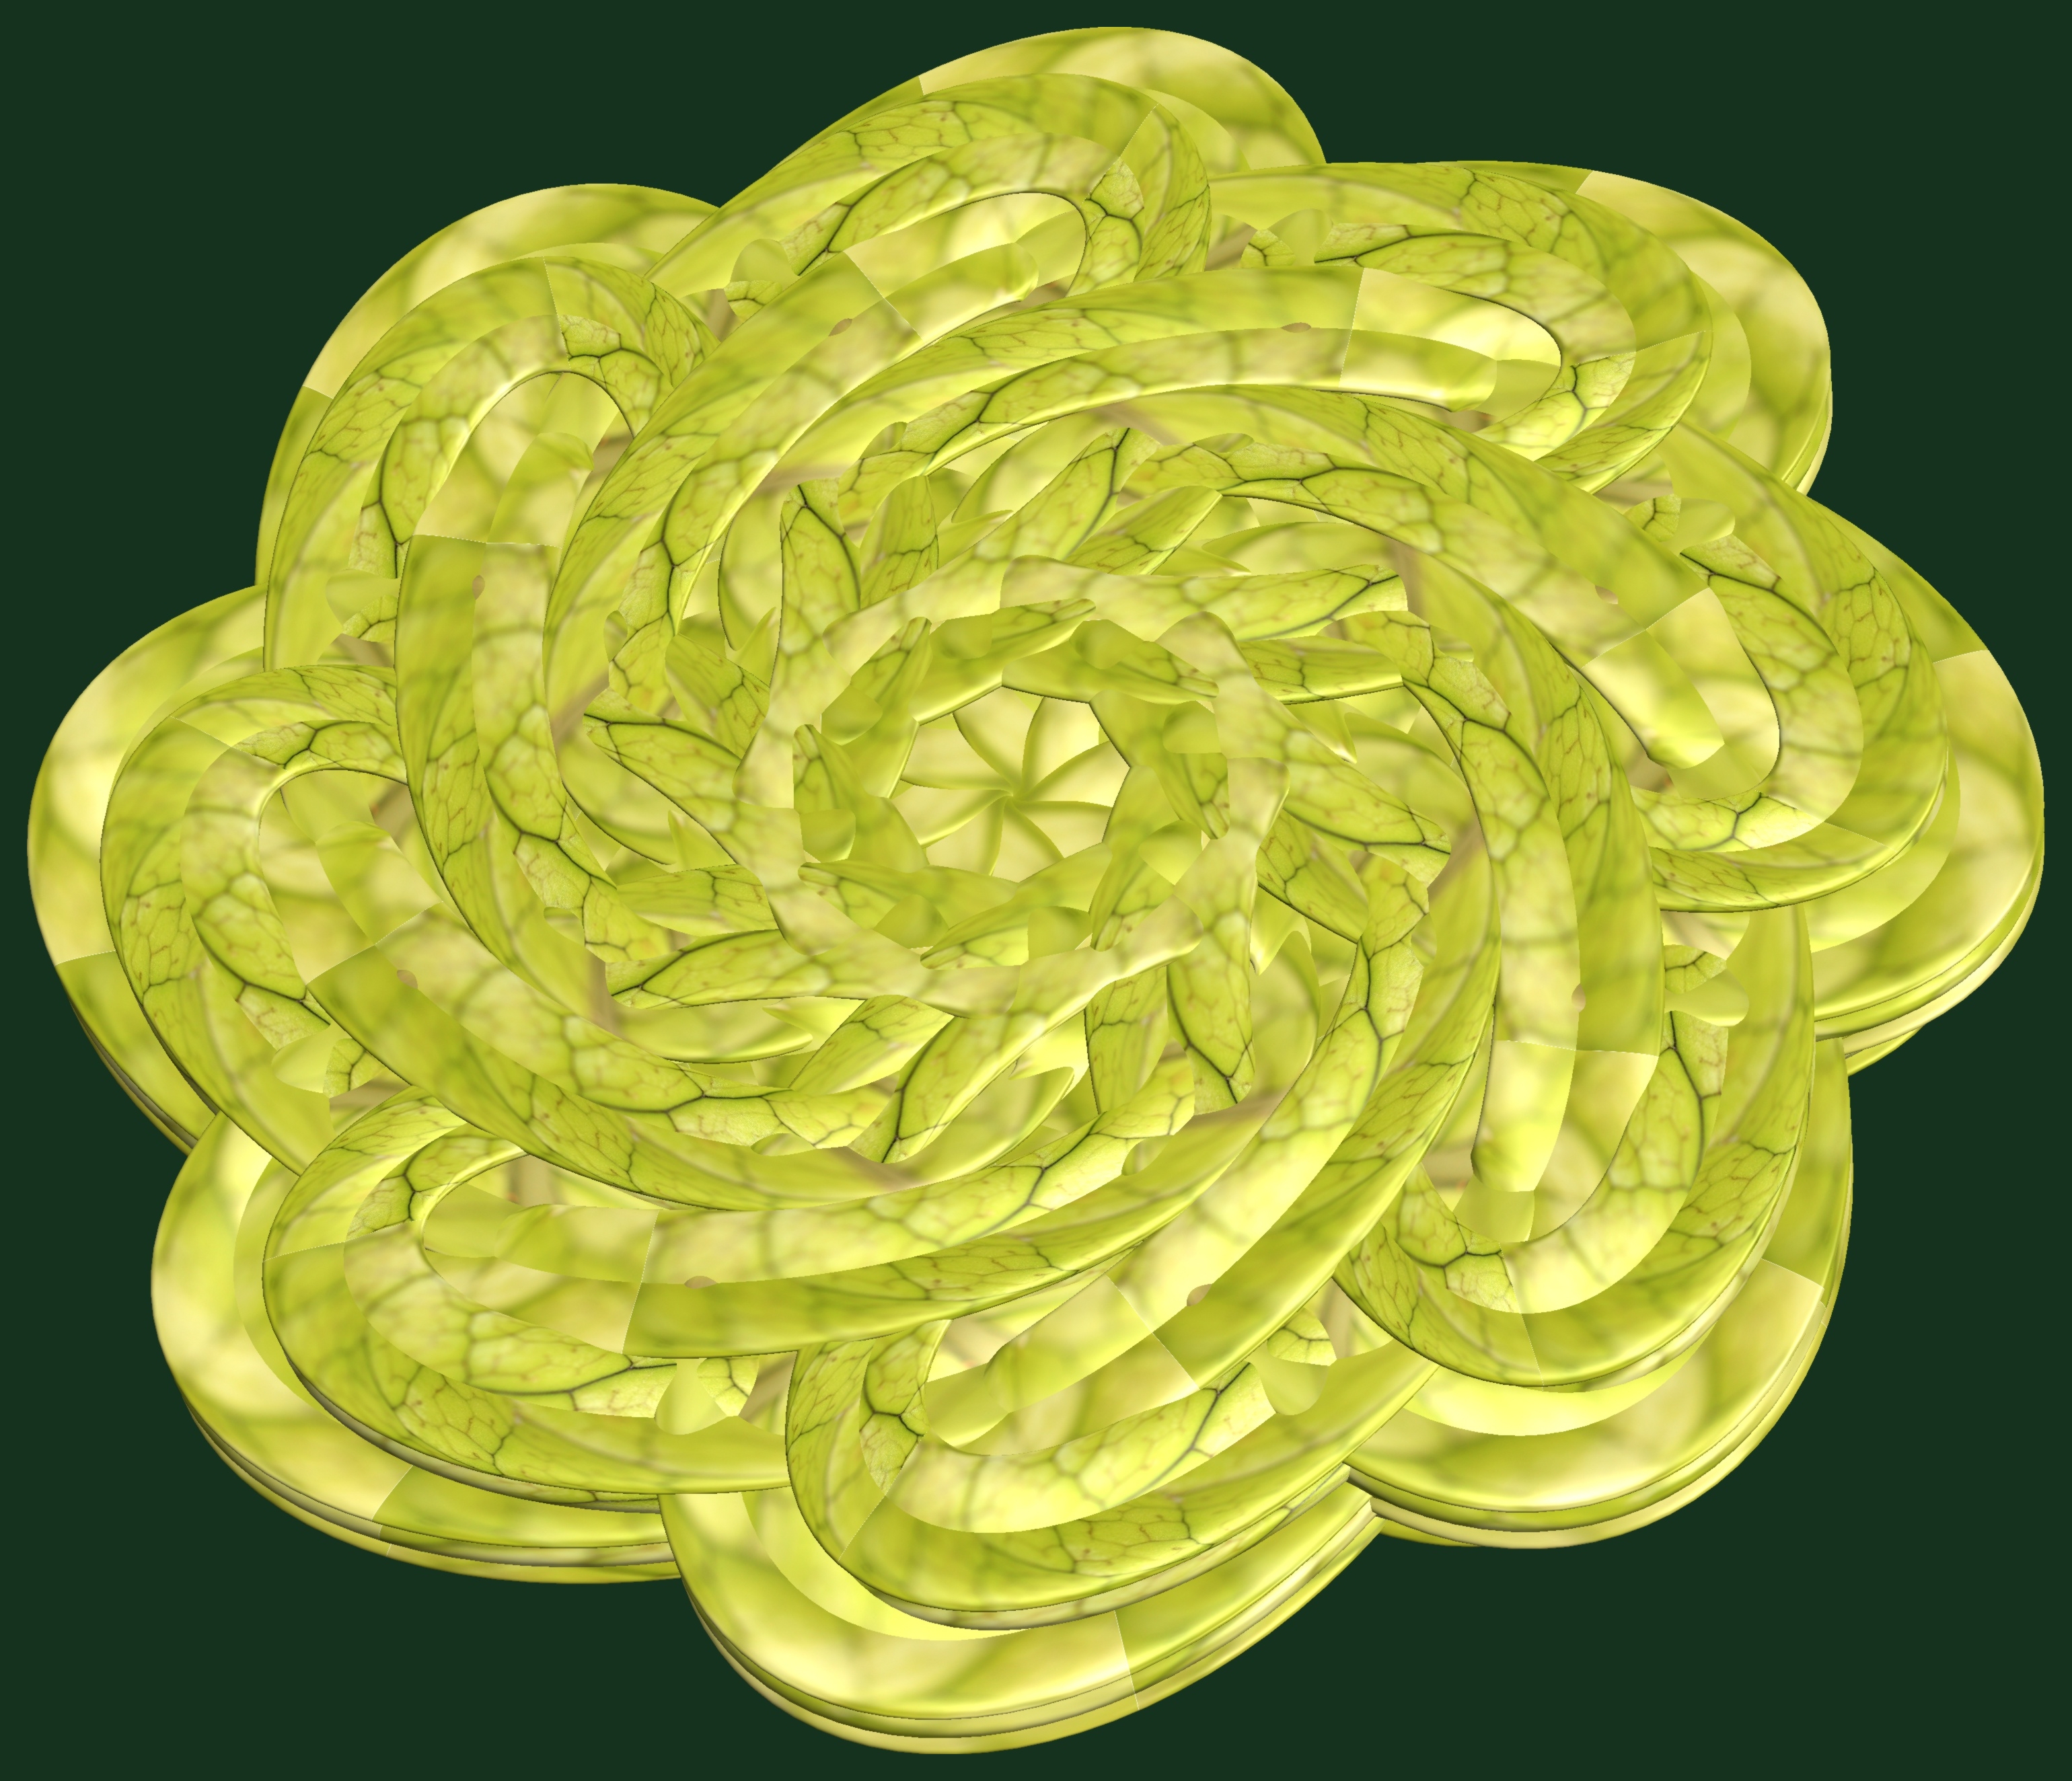
structure, plant, texture, leaf, flower, pattern, food, green, produce, yellow, circle, cool image, design, symmetry, 3d, graphic, organ, knot, torus, mathematica, cg, parametricplot3d, code, program, algorithm, abstruct, mapping, jade